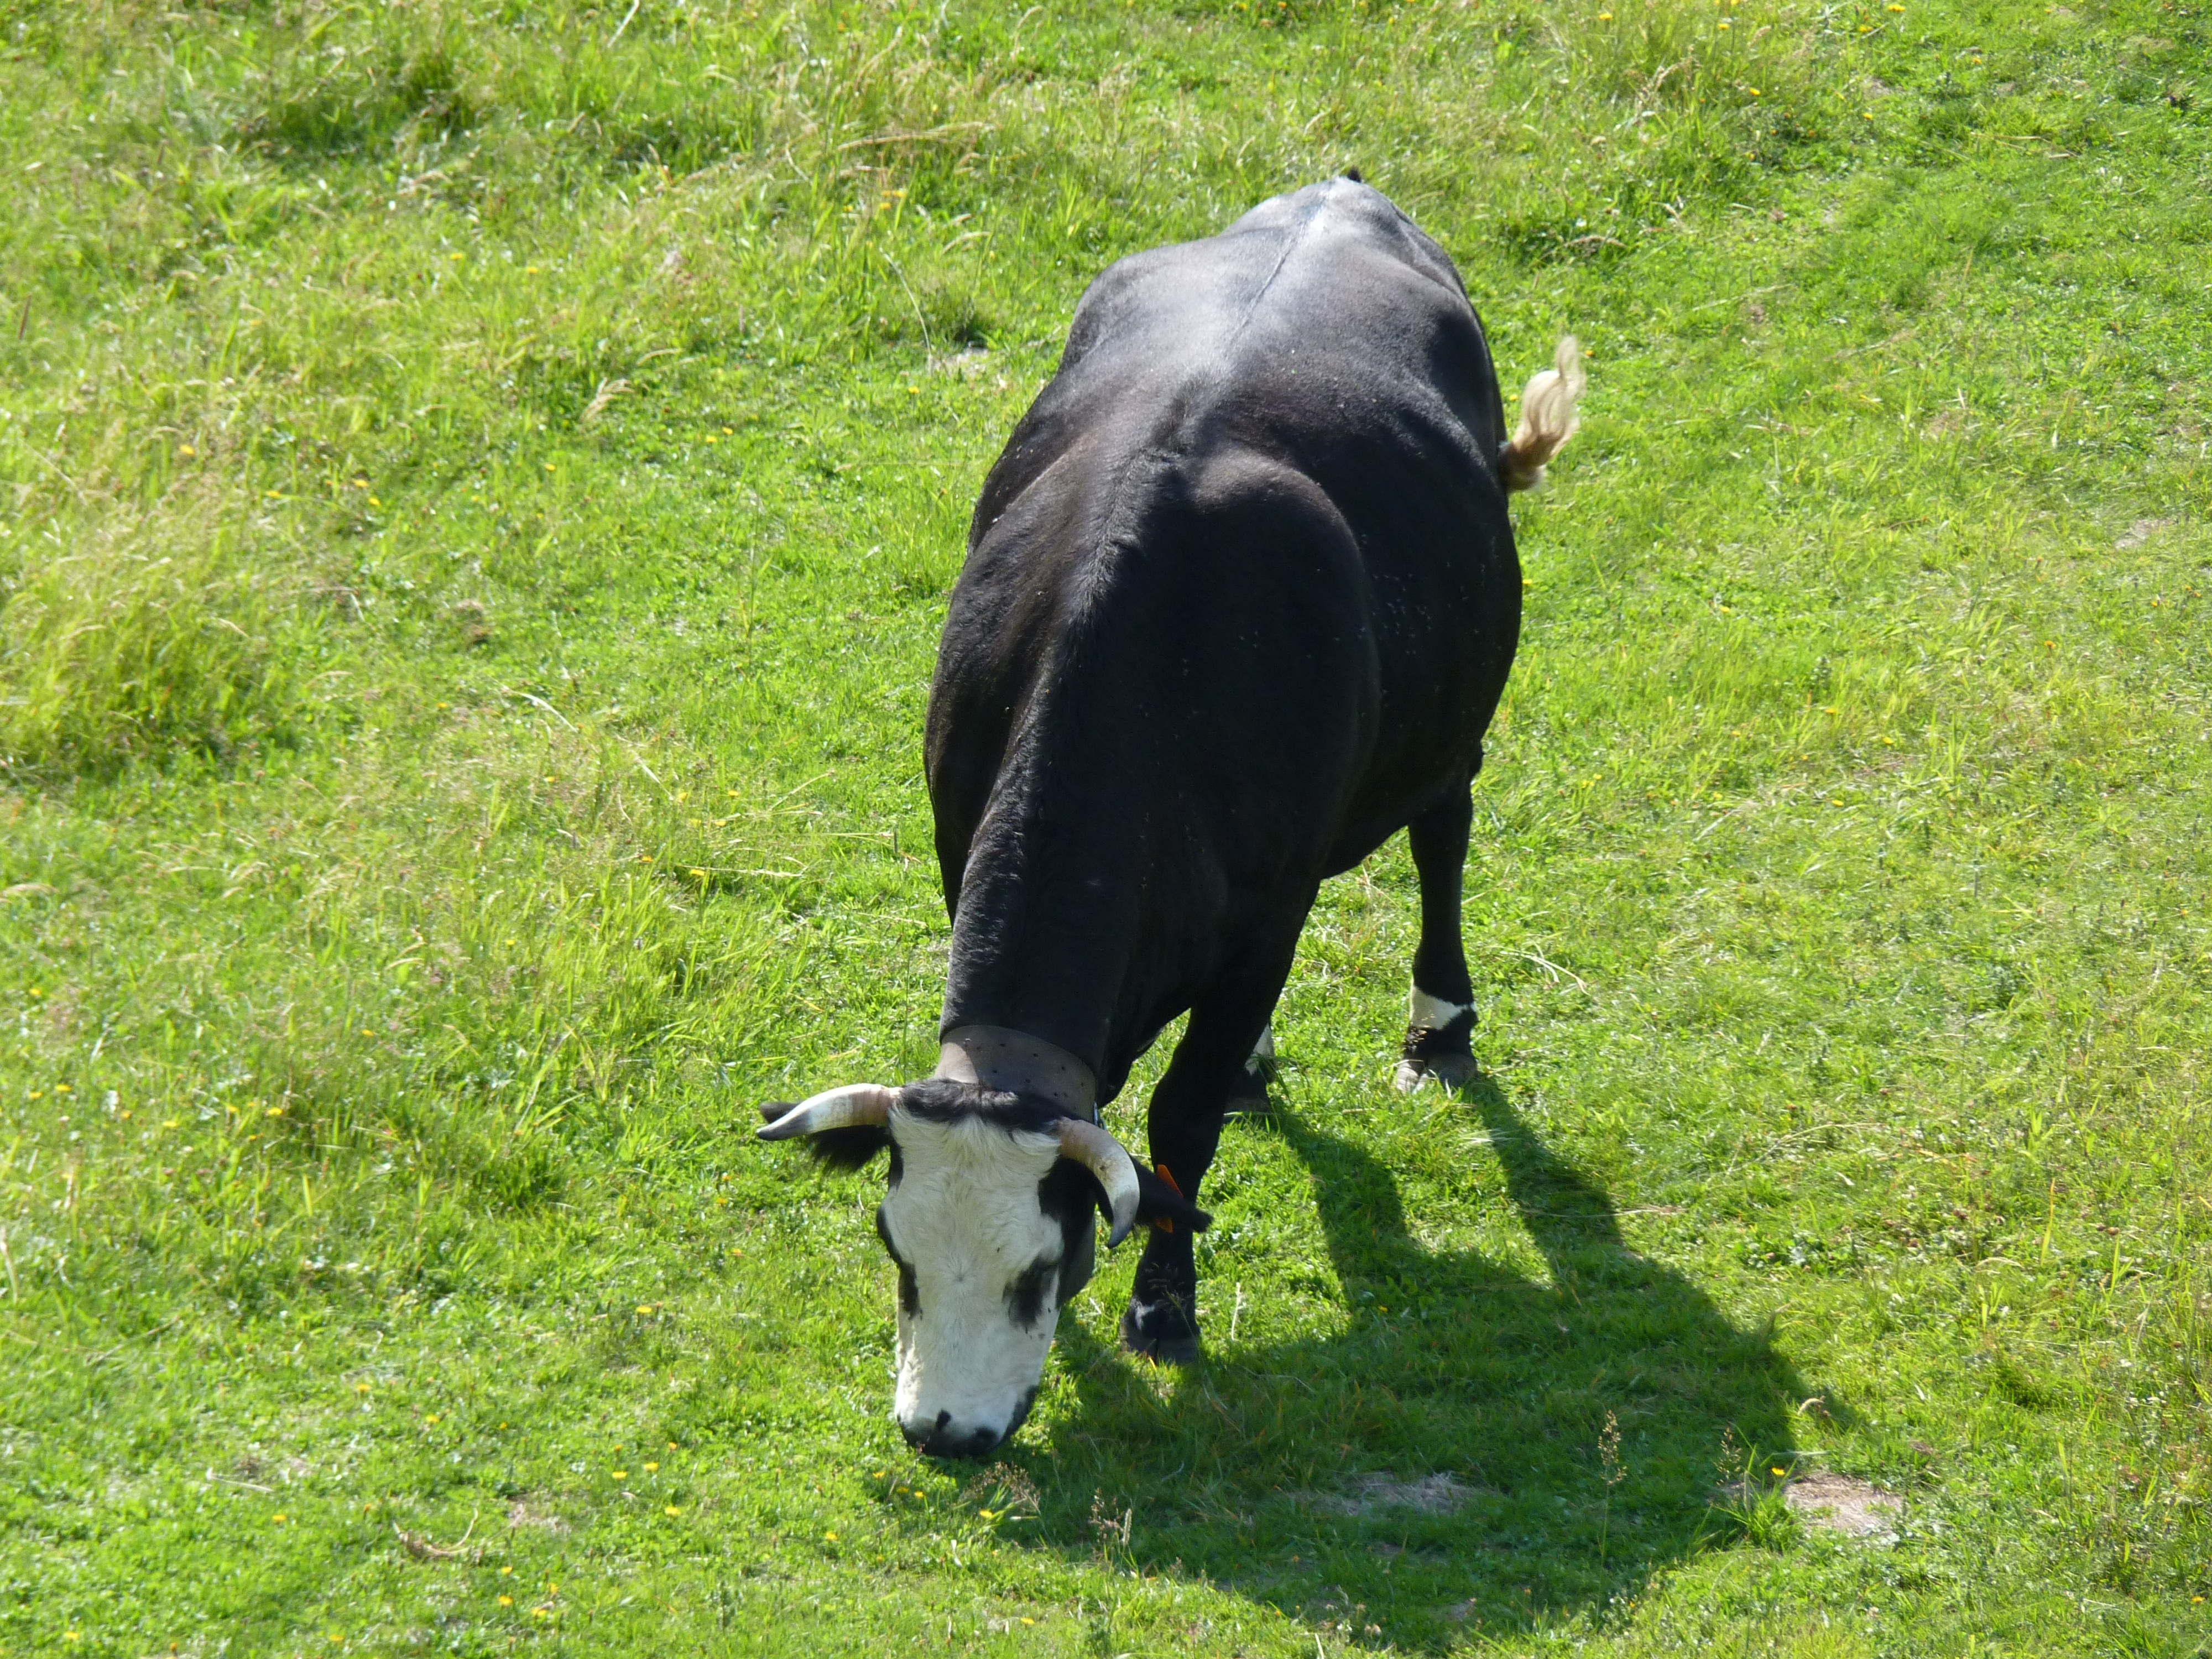
nature, grass, farm, meadow, goat, cow, pasture, grazing, sheep, mammal, agriculture, fauna, goats, vertebrate, dairy cow, cattle like mammal, cow goat family